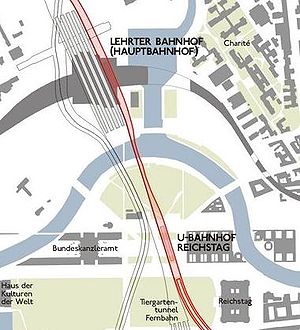
Berlin Hauptbahnhof
Kortskitse.
Berlin Hauptbahnhof er Berlins hovedbanegård. Den betjener dagligt 350.000 passagerer og 1.100 tog. Banegården, som er opført hvor tidligere Lehrter Bahnhof lå, blev indviet 26. maj 2006.